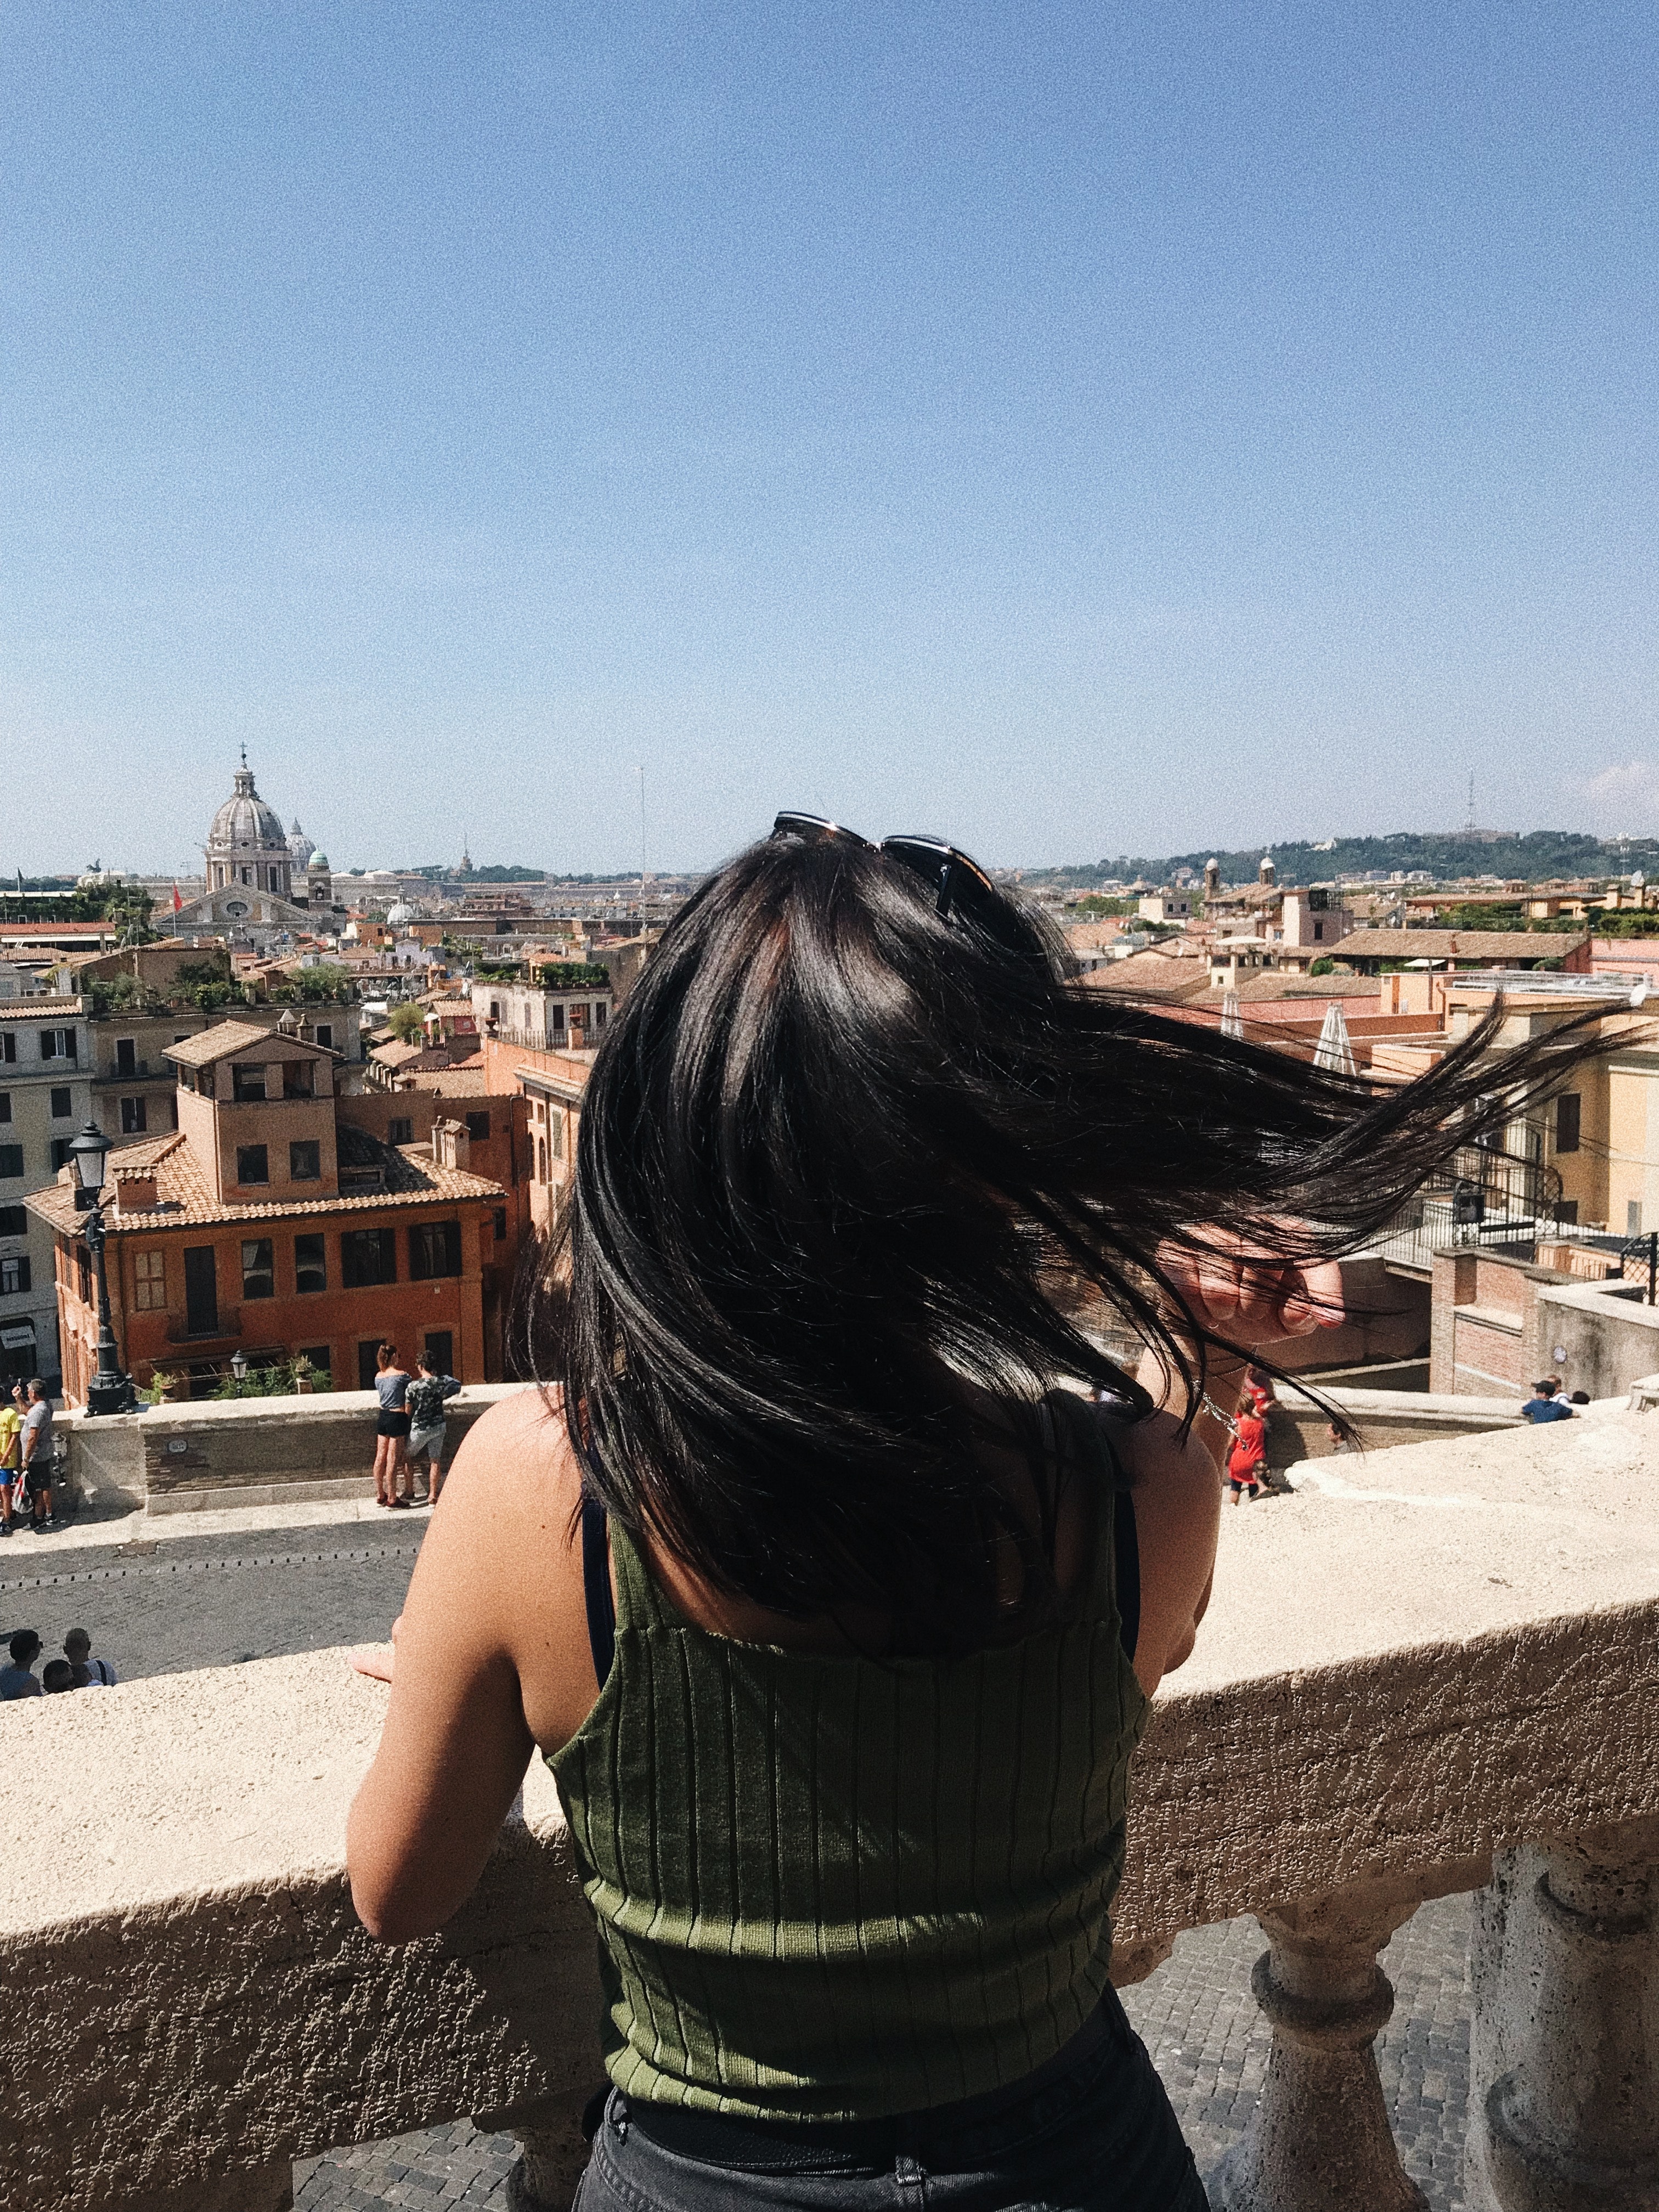
hair, beauty, hairstyle, tourism, long hair, sky, snapshot, black hair, shoulder, summer, vacation, tree, smile, architecture, blond, travel, photography, brown hair, temple, city, sunlight, roof, leisure, happy, feathered hair, photo shoot